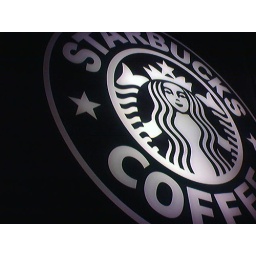
Starbucks sign in my office